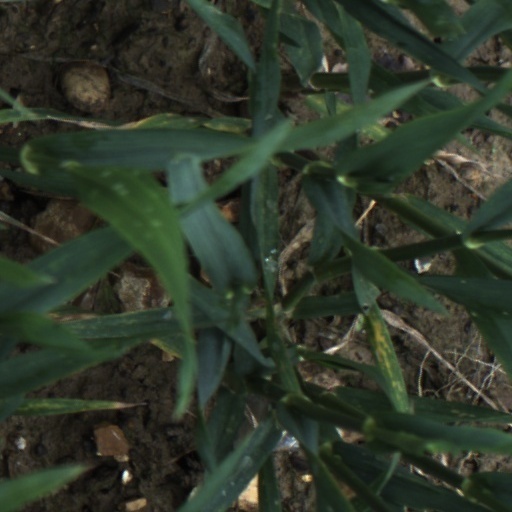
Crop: wheat